Estádio 1º de Maio

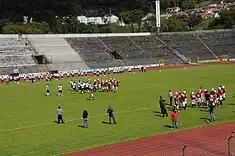
A unique game of American football in the 1 May Stadium in 2012

The following national team matches were held in the stadium.